Norton 16H

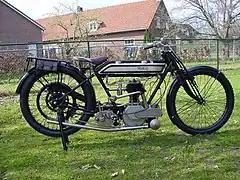
1921 Norton 16 H

In 1911 James Lansdowne Norton entered a side valve 490cc single in the new 500cc Senior Class race of the Isle of Man TT. He was unplaced but the following year the motorcycle had been improved and won the Brooklands TT, setting three world records.